Fish locomotion

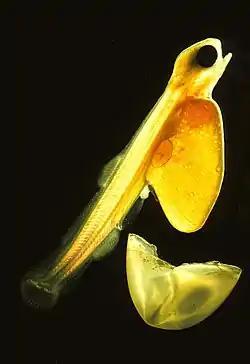
Salmon larva emerging from its egg

There are some species of fish that can "walk" along the sea floor but not on land; one such animal is the flying gurnard (it does not actually fly, and should not be confused with flying fish). The batfishes of the family Ogcocephalidae (not to be confused with batfish of Ephippidae) are also capable of walking along the sea floor. "Bathypterois grallator", also known as a "tripodfish", stands on its three fins on the bottom of the ocean and hunts for food. The African lungfish ("P. annectens") can use its fins to ""walk"" along the bottom of its tank in a manner similar to the way amphibians and land vertebrates use their limbs on land.